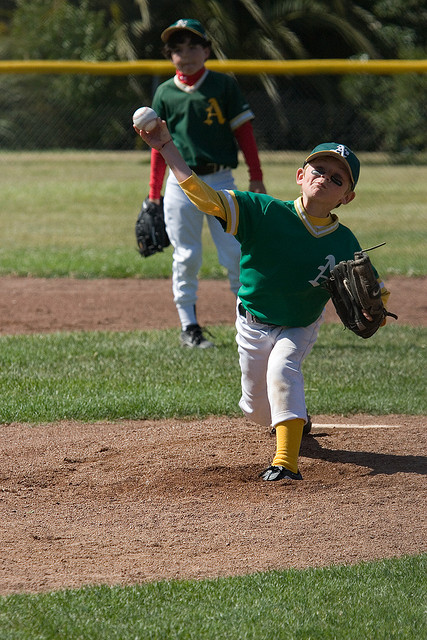
các cầu thủ bóng chày đang thi đấu ở trên sân